Le Châtelard VS railway station

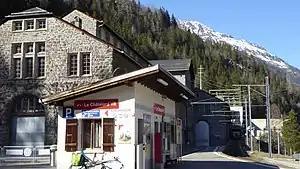
The station in 2019

Le Châtelard VS railway station is a railway station in the municipality of Finhaut, in the Swiss canton of Valais. It is an intermediate stop and a request stop on the metre gauge Martigny–Châtelard line of Transports de Martigny et Régions. The station is adjacent to the valley station of the Funiculaire du Châtelard to Lac d'Émosson.